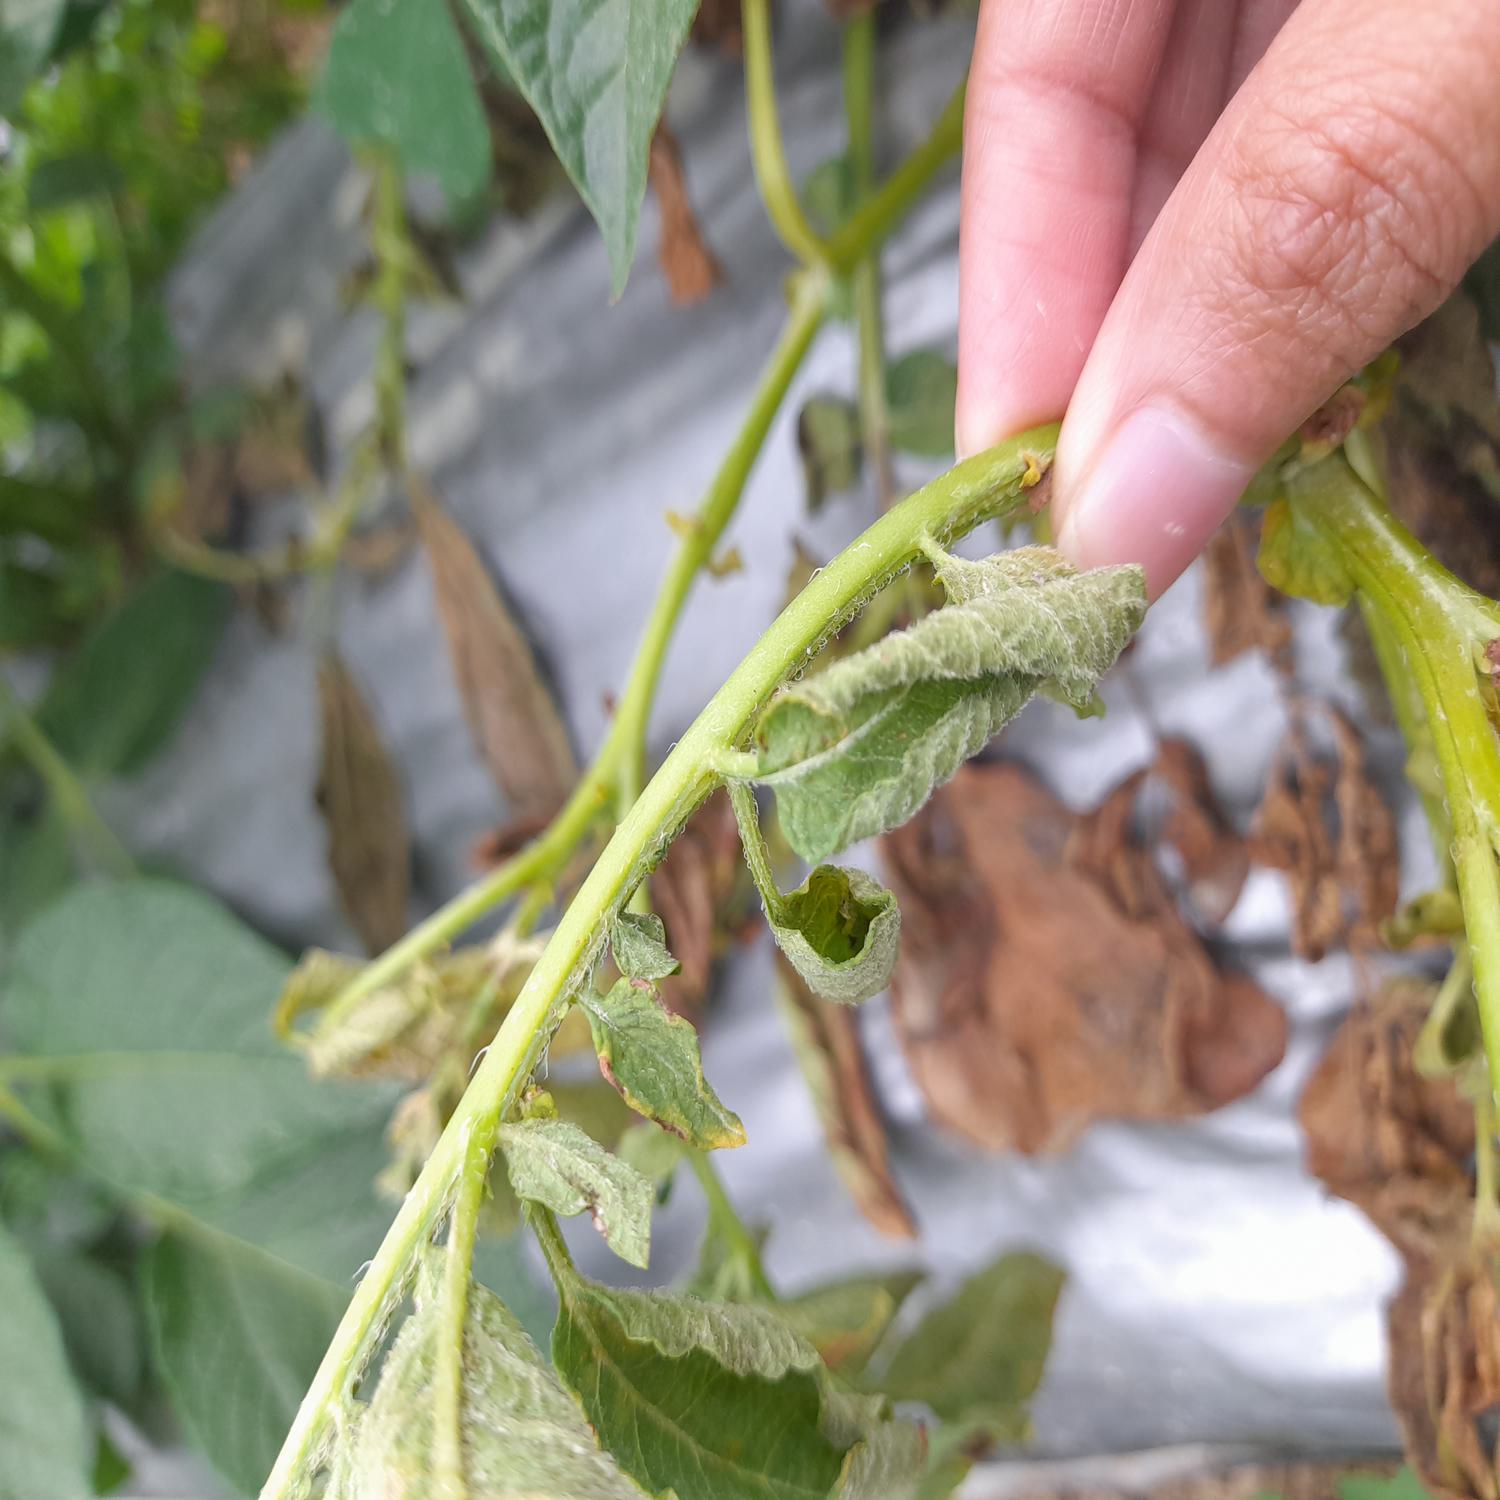
Label: Bacteria